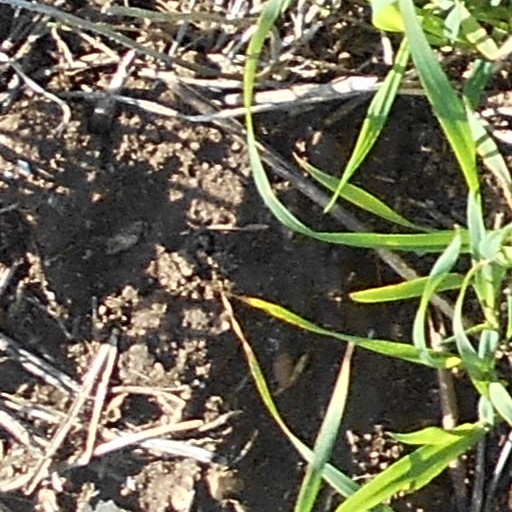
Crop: wheat